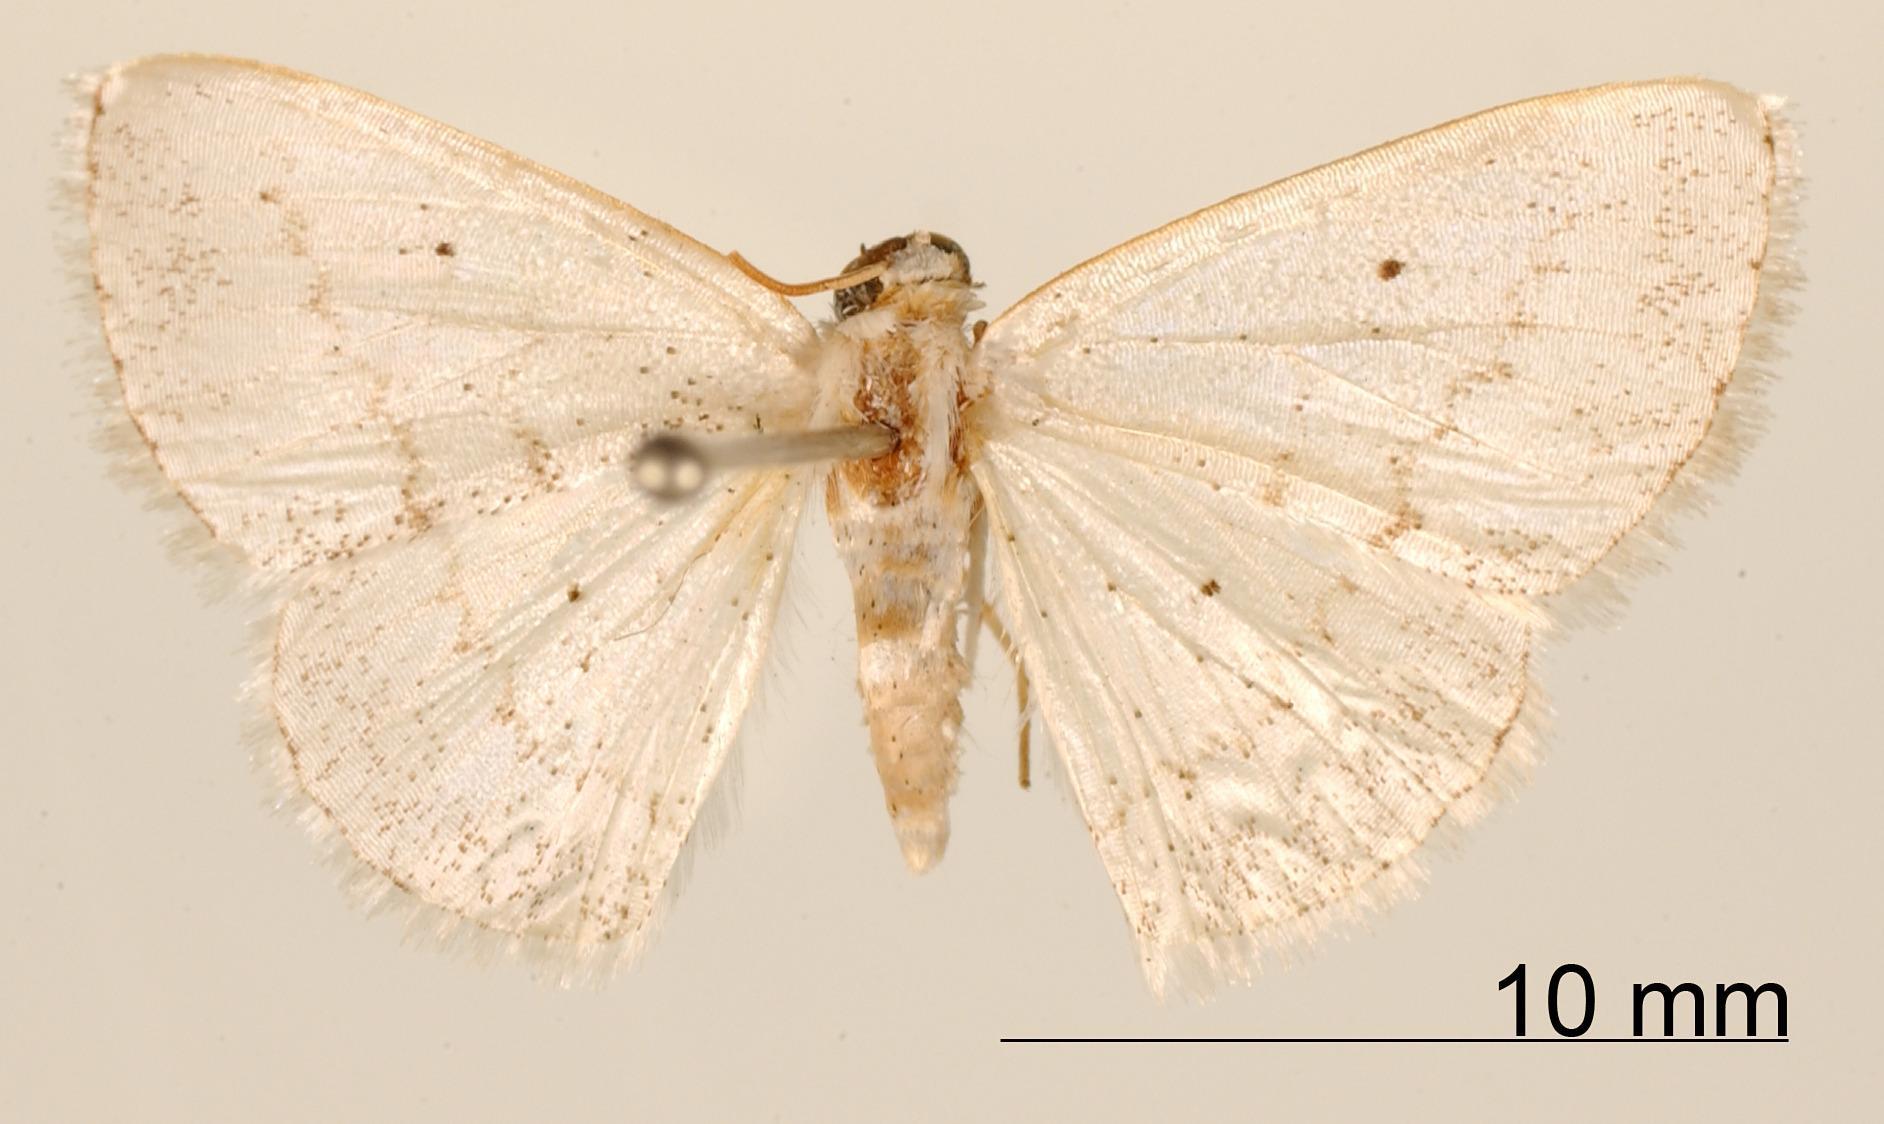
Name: Bapta pomina
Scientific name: Bapta pomina Schaus, 1901
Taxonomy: Animalia, Arthropoda, Insecta, Lepidoptera, Geometridae, Ennominae
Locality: Orizaba, Mexico, Mexico